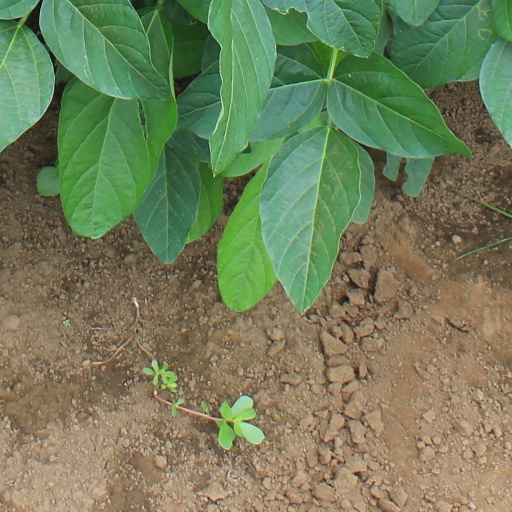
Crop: soybean